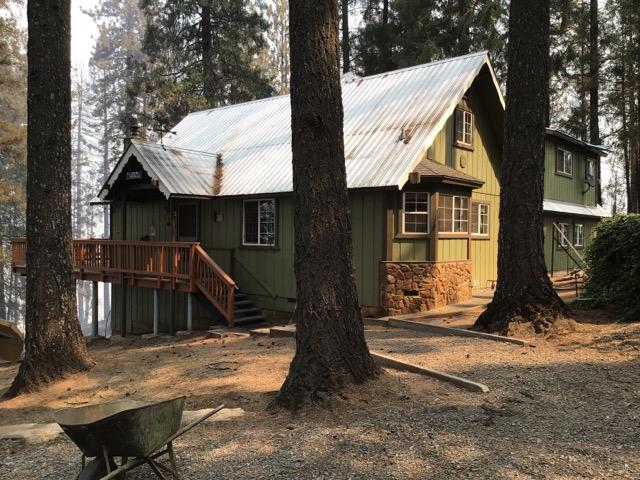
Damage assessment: affected